Joram Piatigorsky

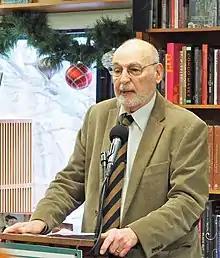
Image of Joram Piatigorsky

Joram Piatigorsky (born February 24, 1940) is an American molecular biologist and eye researcher. He was the founding chief of the Laboratory of Molecular and Developmental Biology, National Eye Institute, National Institutes of Health (1981–2009). He is the recipient of the 2008 Helen Keller Prize for Vision Research.